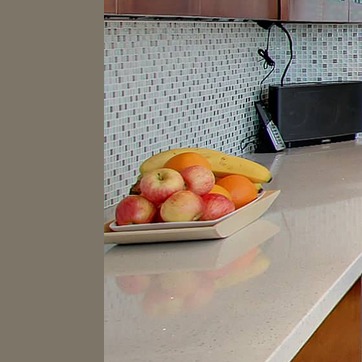
Material: food